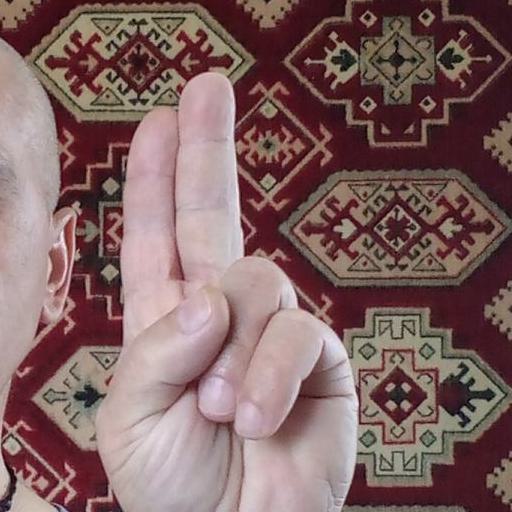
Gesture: two_up